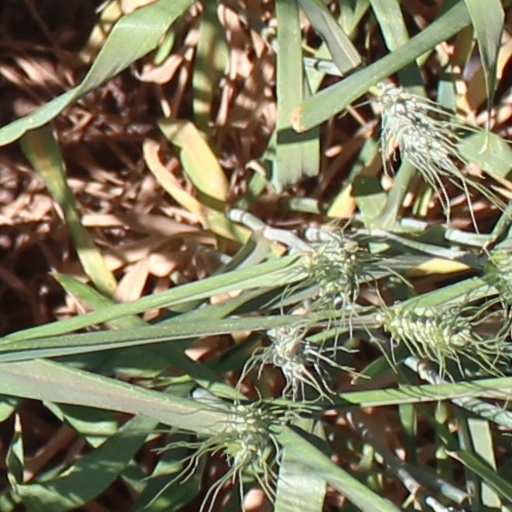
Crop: wheat